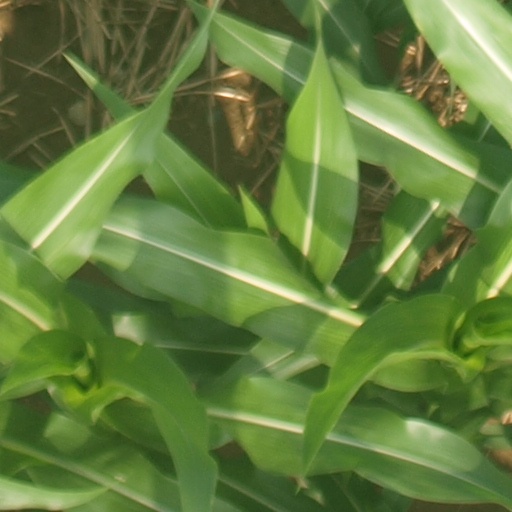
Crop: maize; corn